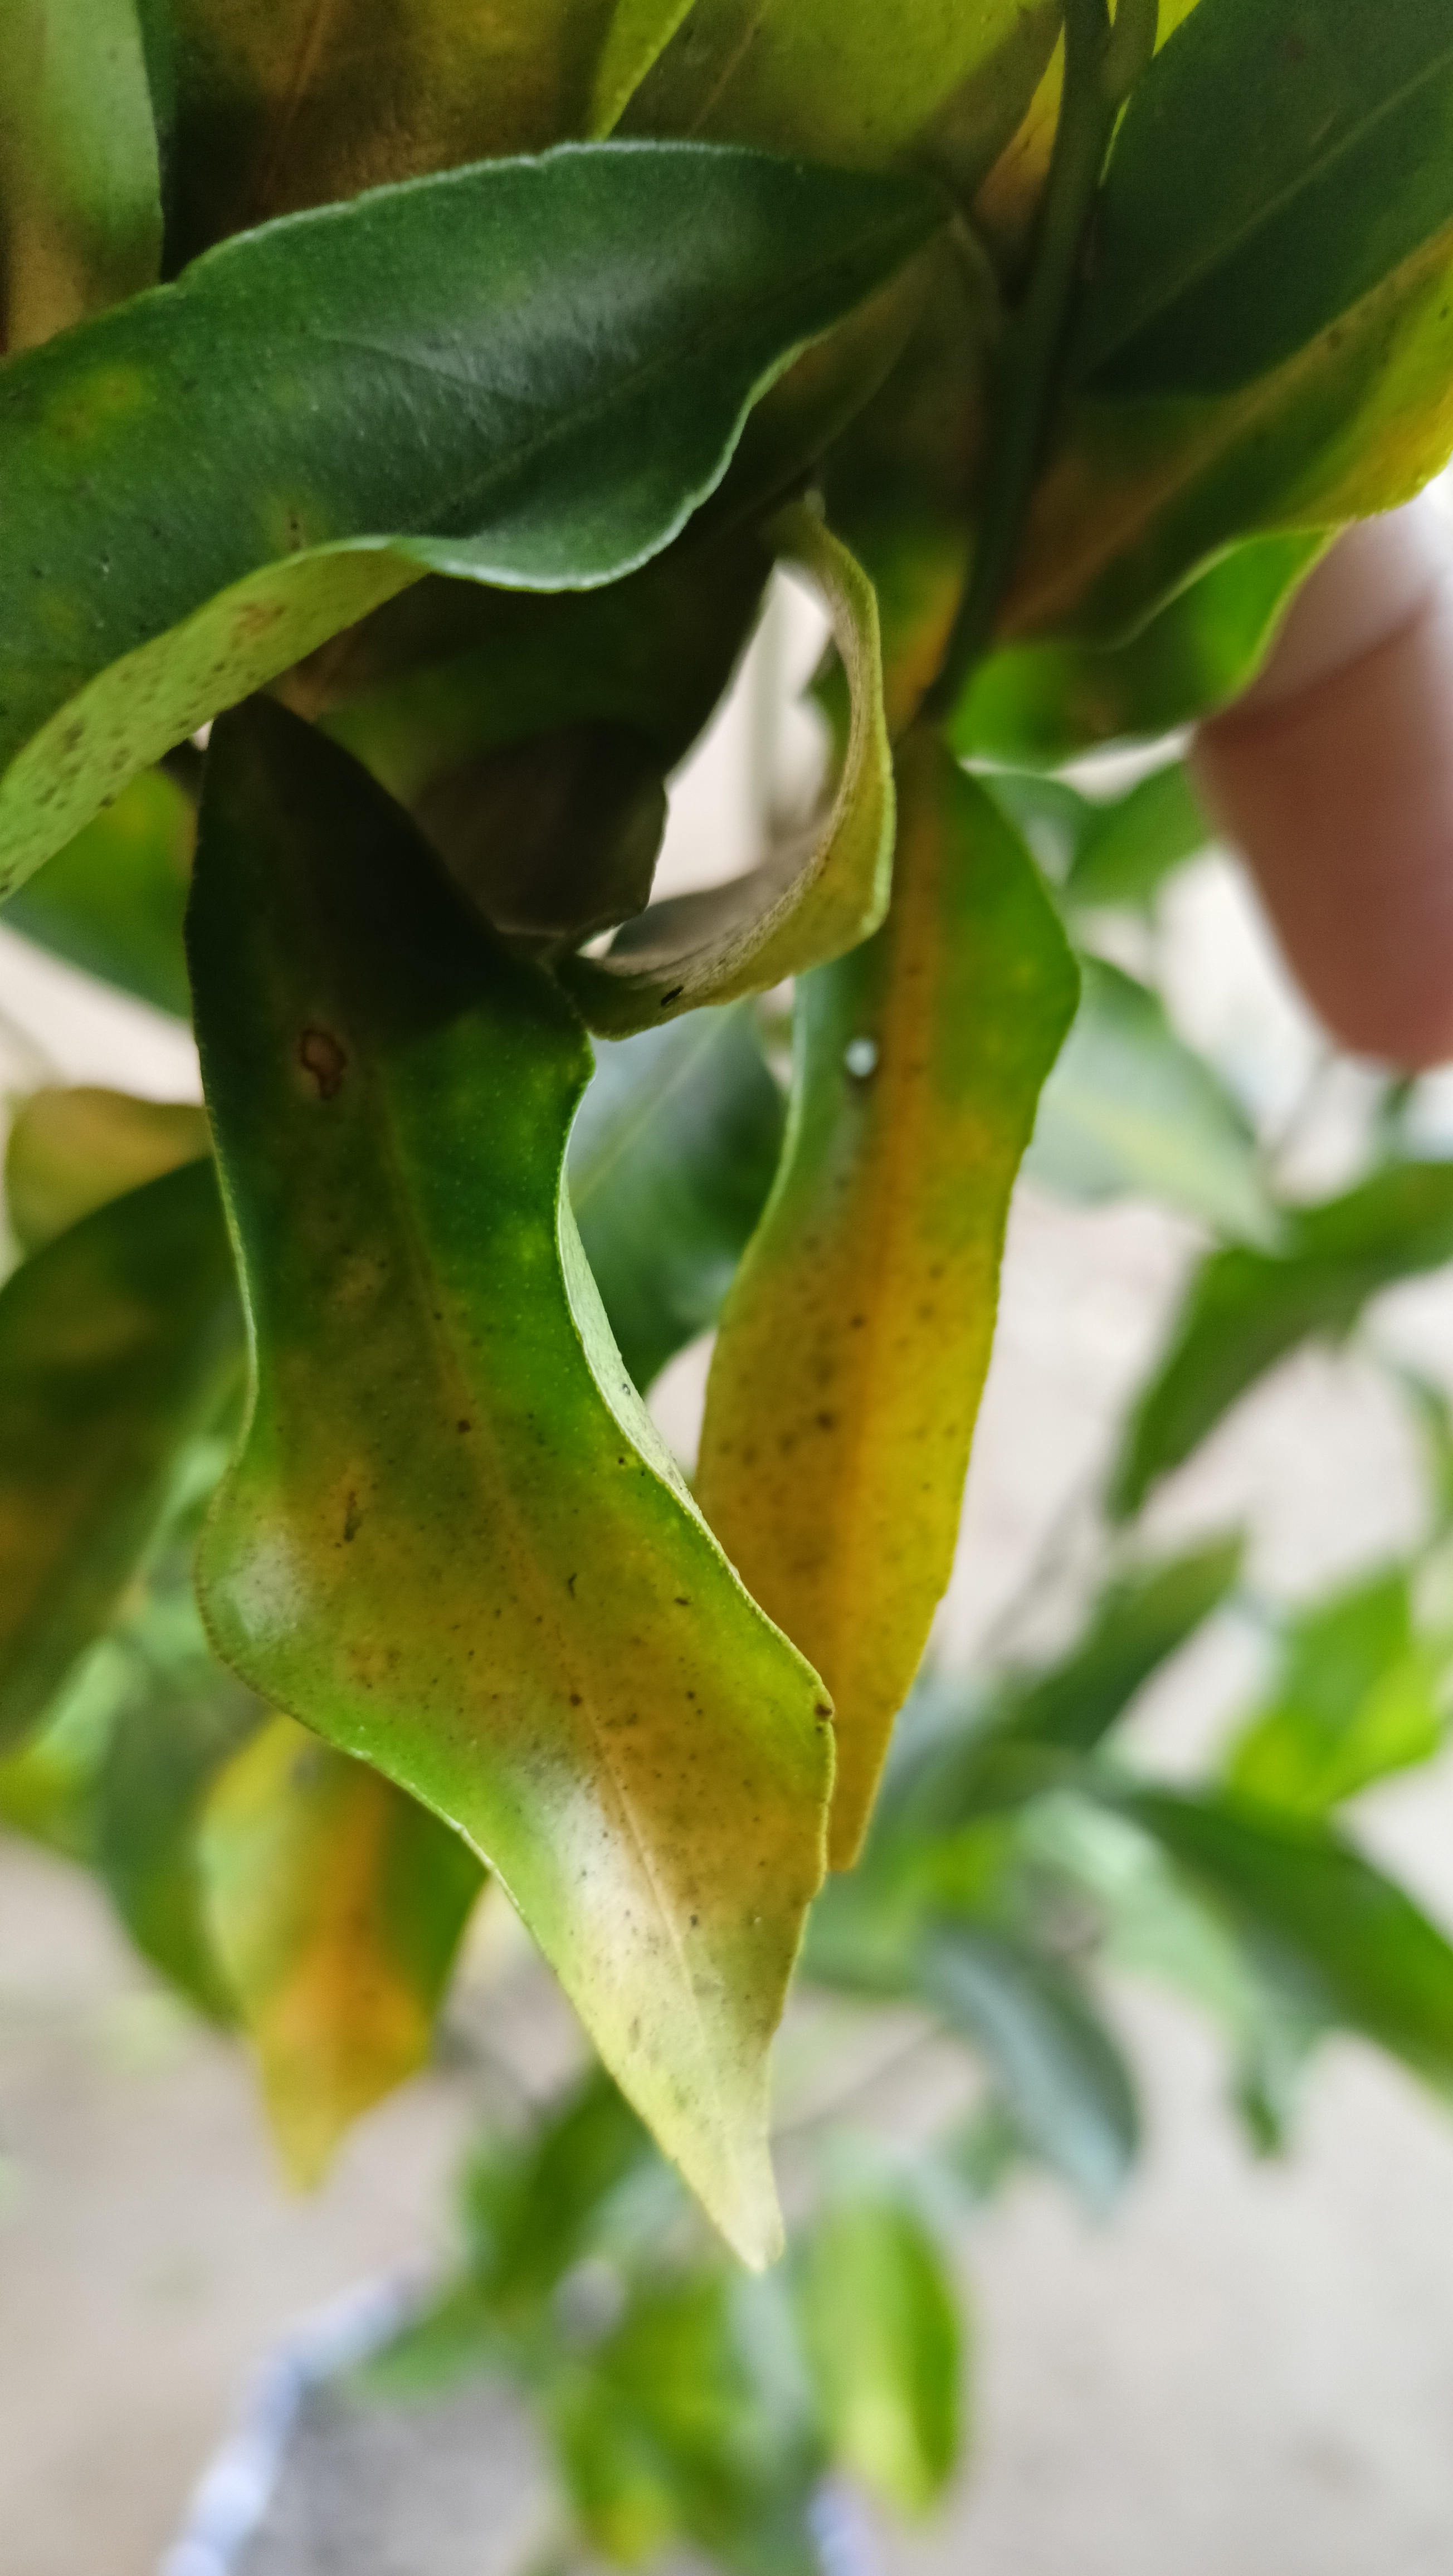
Mandarin leaf variety: Darjeling